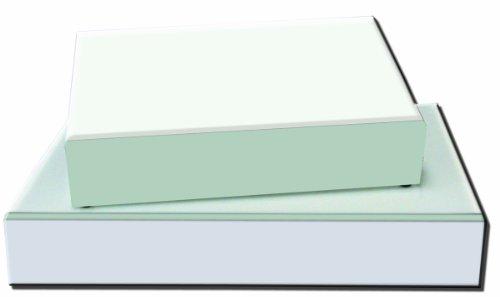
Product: Inovart Lumina Light Box 18" x 24"
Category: Arts, Crafts & Sewing | Painting, Drawing & Art Supplies | Drawing | Light Boxes
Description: Features 3 daylight, cool 20 watt fluorescent lamps, heavy duty 1/8" acrylic top, instand on/off switch, 6' electrical cord and plug.
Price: $167.38
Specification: ProductDimensions:24x18x4.5inches|ShippingWeight:19.8pounds(Viewshippingratesandpolicies)|DomesticShipping:ItemcanbeshippedwithinU.S.|InternationalShipping:ThisitemcanbeshippedtoselectcountriesoutsideoftheU.S.LearnMore|Itemmodelnumber:1003|ASIN:B0044SA6JO